Intercollegiate Rowing Association

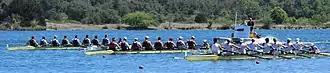
An IRA race in 2017

" * Not held in 1933 due to the Depression. However, the first college 2000-meter national championship ever held was conducted by local businessmen in Long Beach, California, as a substitute. Washington raced both Harvard and Yale for the first time at this event and defeated Yale by eight lengths to win the championship. Washington counts this victory among its string of Men’s National Varsity Eight Championships."